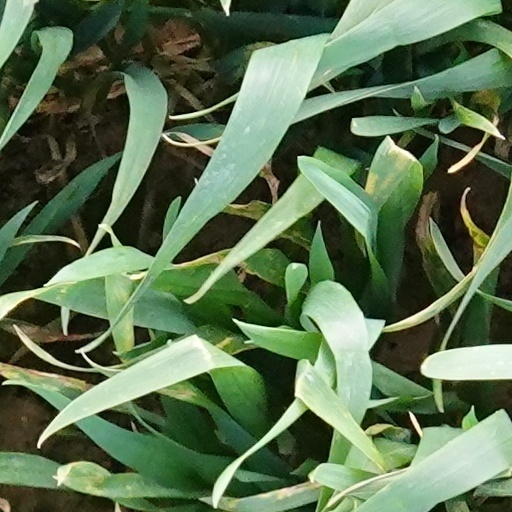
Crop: wheat